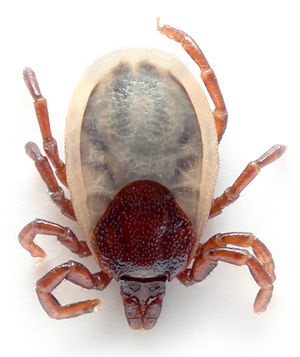
Snylter
Skovflåt.
En snylter eller parasit er en organisme, der lever afhængigt af og på bekostning af en anden organisme, ved at suge næring fra denne.